Maria Elizabeth Robinson

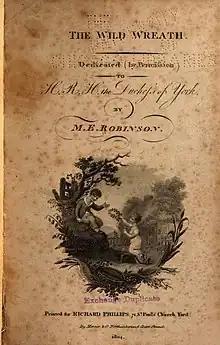
Title page of Maria Elizabeth Robinson's "The Wild Wreath" (1804)

Maria Elizabeth Robinson (18 October 1774 – 4 January 1818) was an English novelist. Her mother was the celebrated novelist Mary Robinson, and Maria Elizabeth edited and saw Mary's unpublished works through to publication after her death.